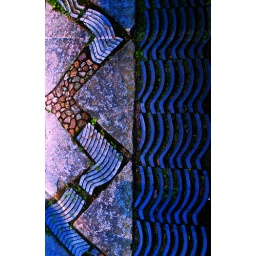
stone pavement in kyoto